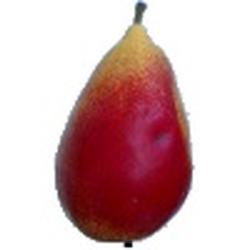
Label: Pear